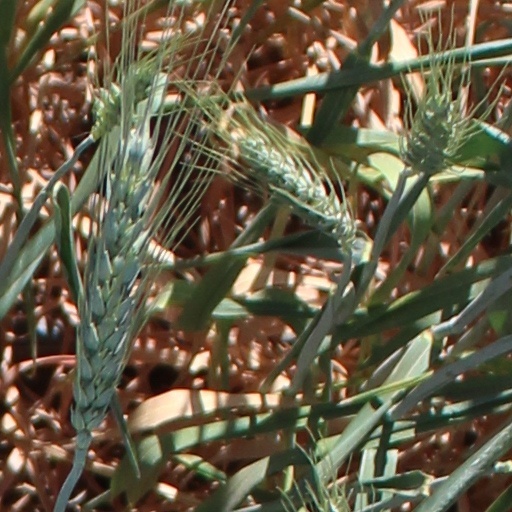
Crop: wheat